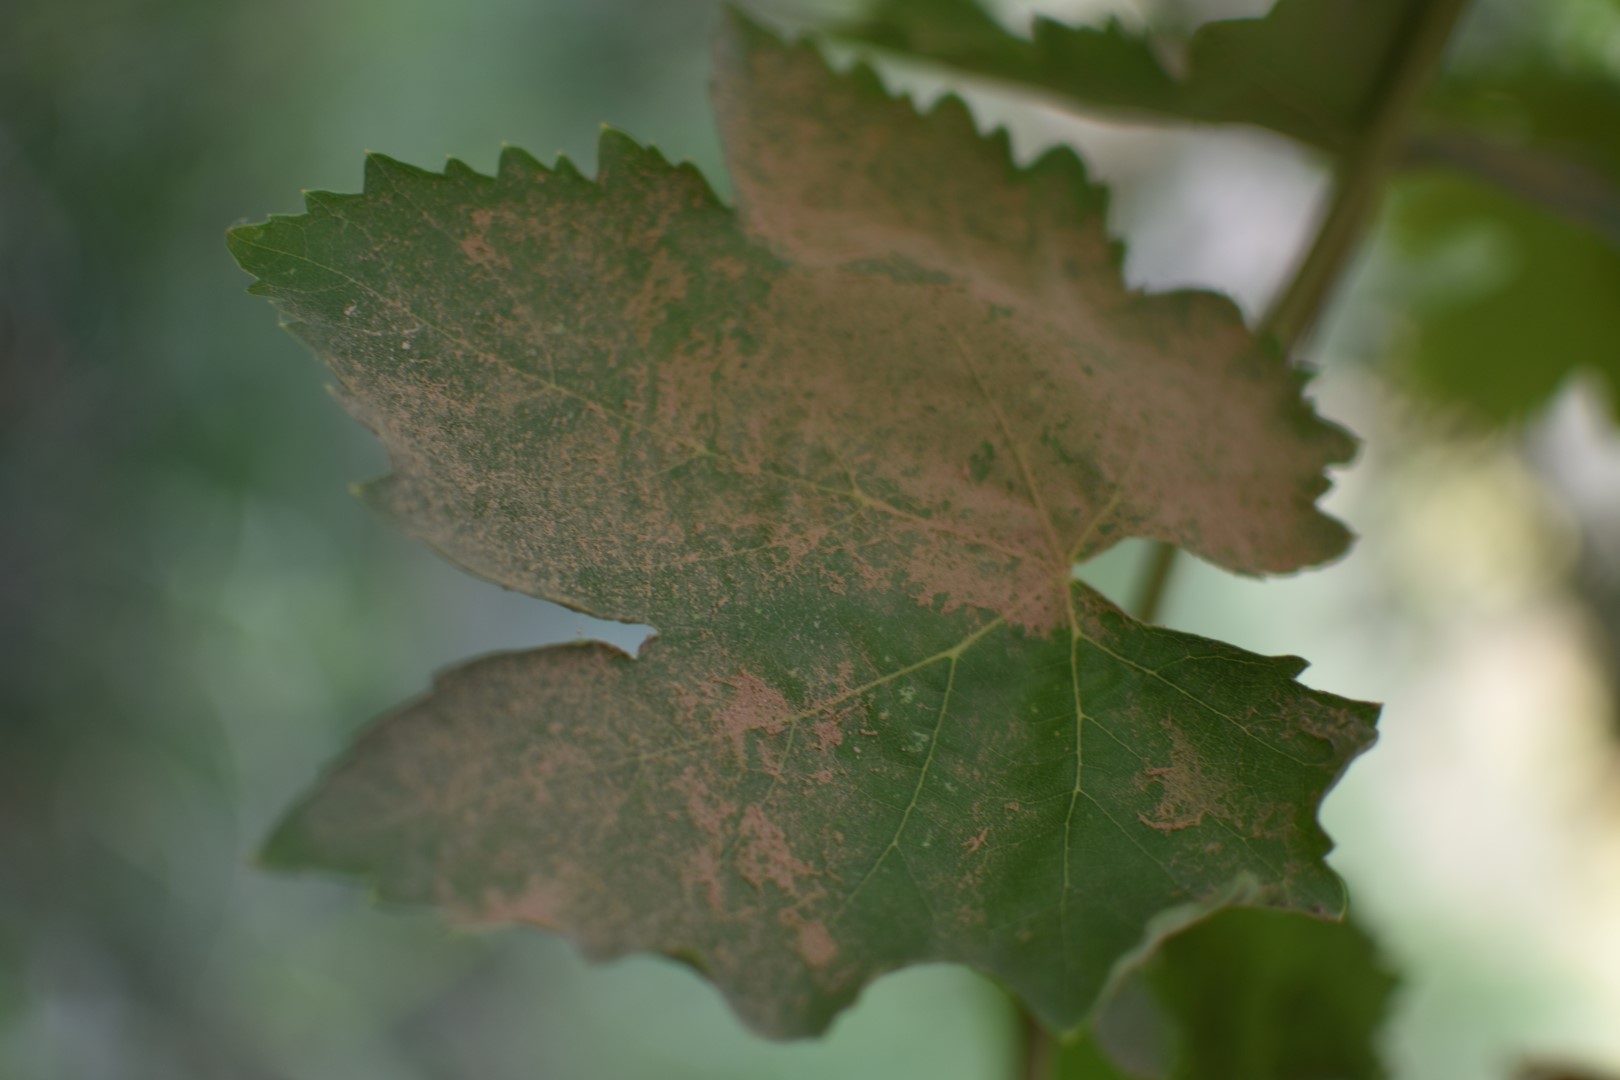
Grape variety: Thompson Seedless